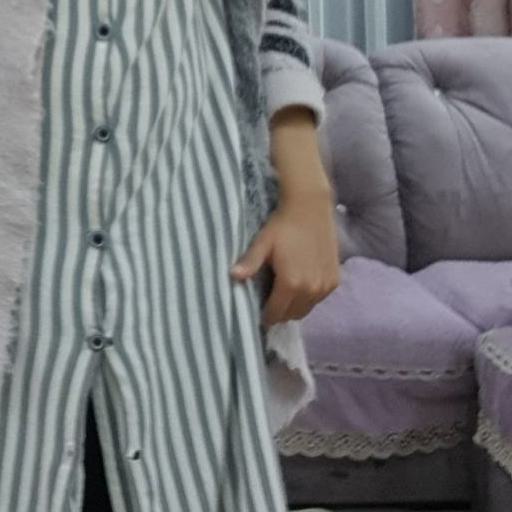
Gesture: no_gesture